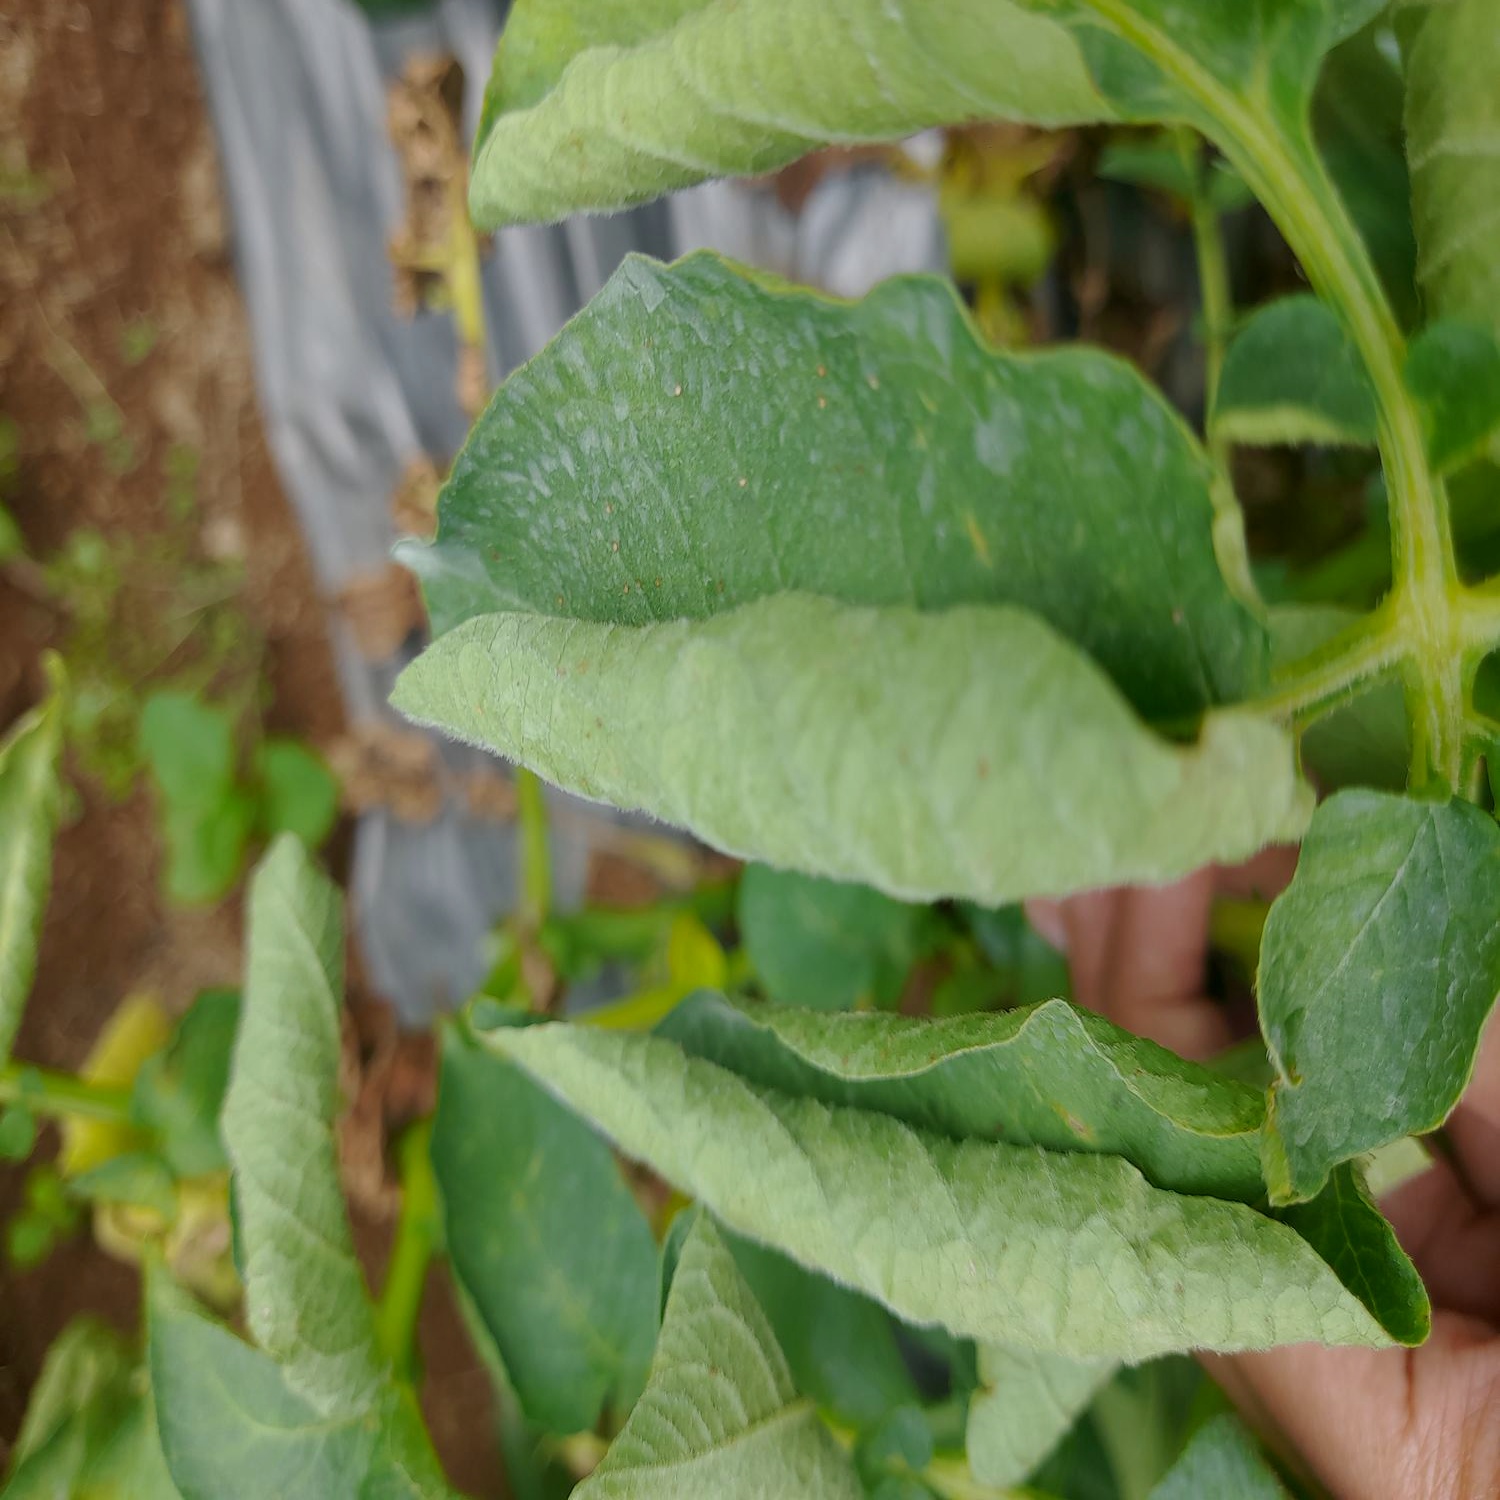
Etiqueta: Pudricion_Parda